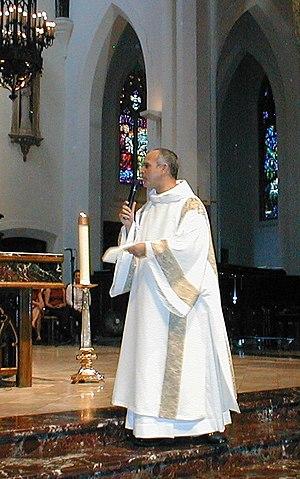
Le diacre est une personne ayant reçu le premier degré du sacrement de l'ordre dans l'Église catholique romaine. Alors que les prêtres, qui ont reçu le second degré du sacrement de l'ordre, sont les collaborateurs de l'évêque dans son caractère sacerdotal, le diacre est collaborateur de l'évêque dans son caractère ministériel.
La dalmatique, du latin ecclésiastique dalmatica qui signifie blouse en laine de Dalmatie, est un vêtement de chœur.